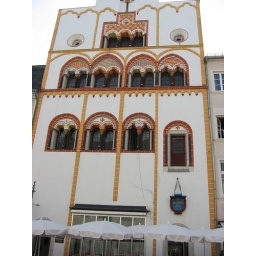
A 13th century house near Trier's market square.